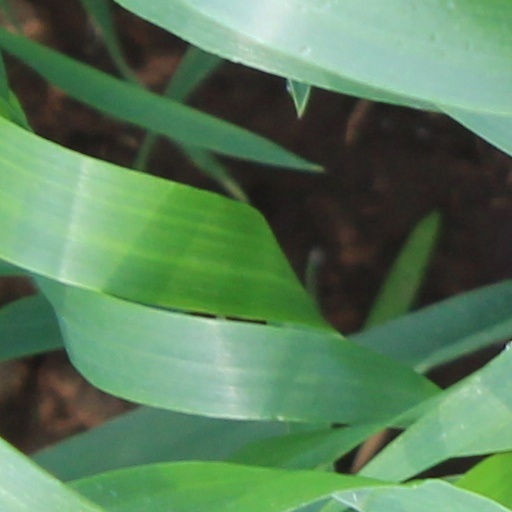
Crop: wheat